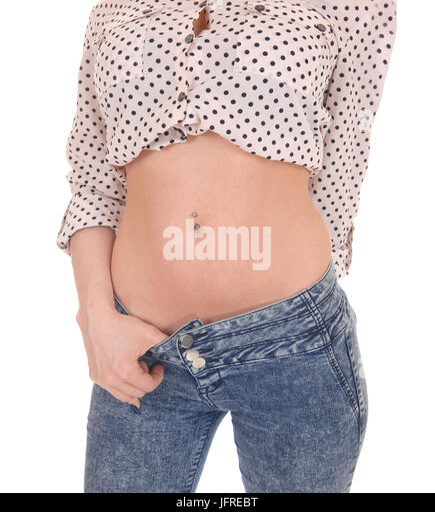
a closeup image of a young woman 's flat stomach , in jeans and a blouse standing isolated for white background